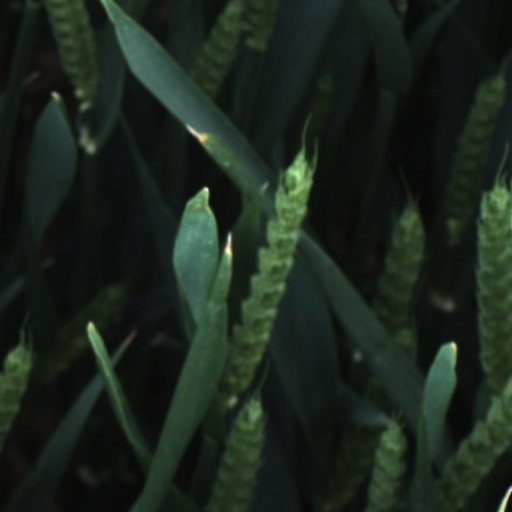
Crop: wheat